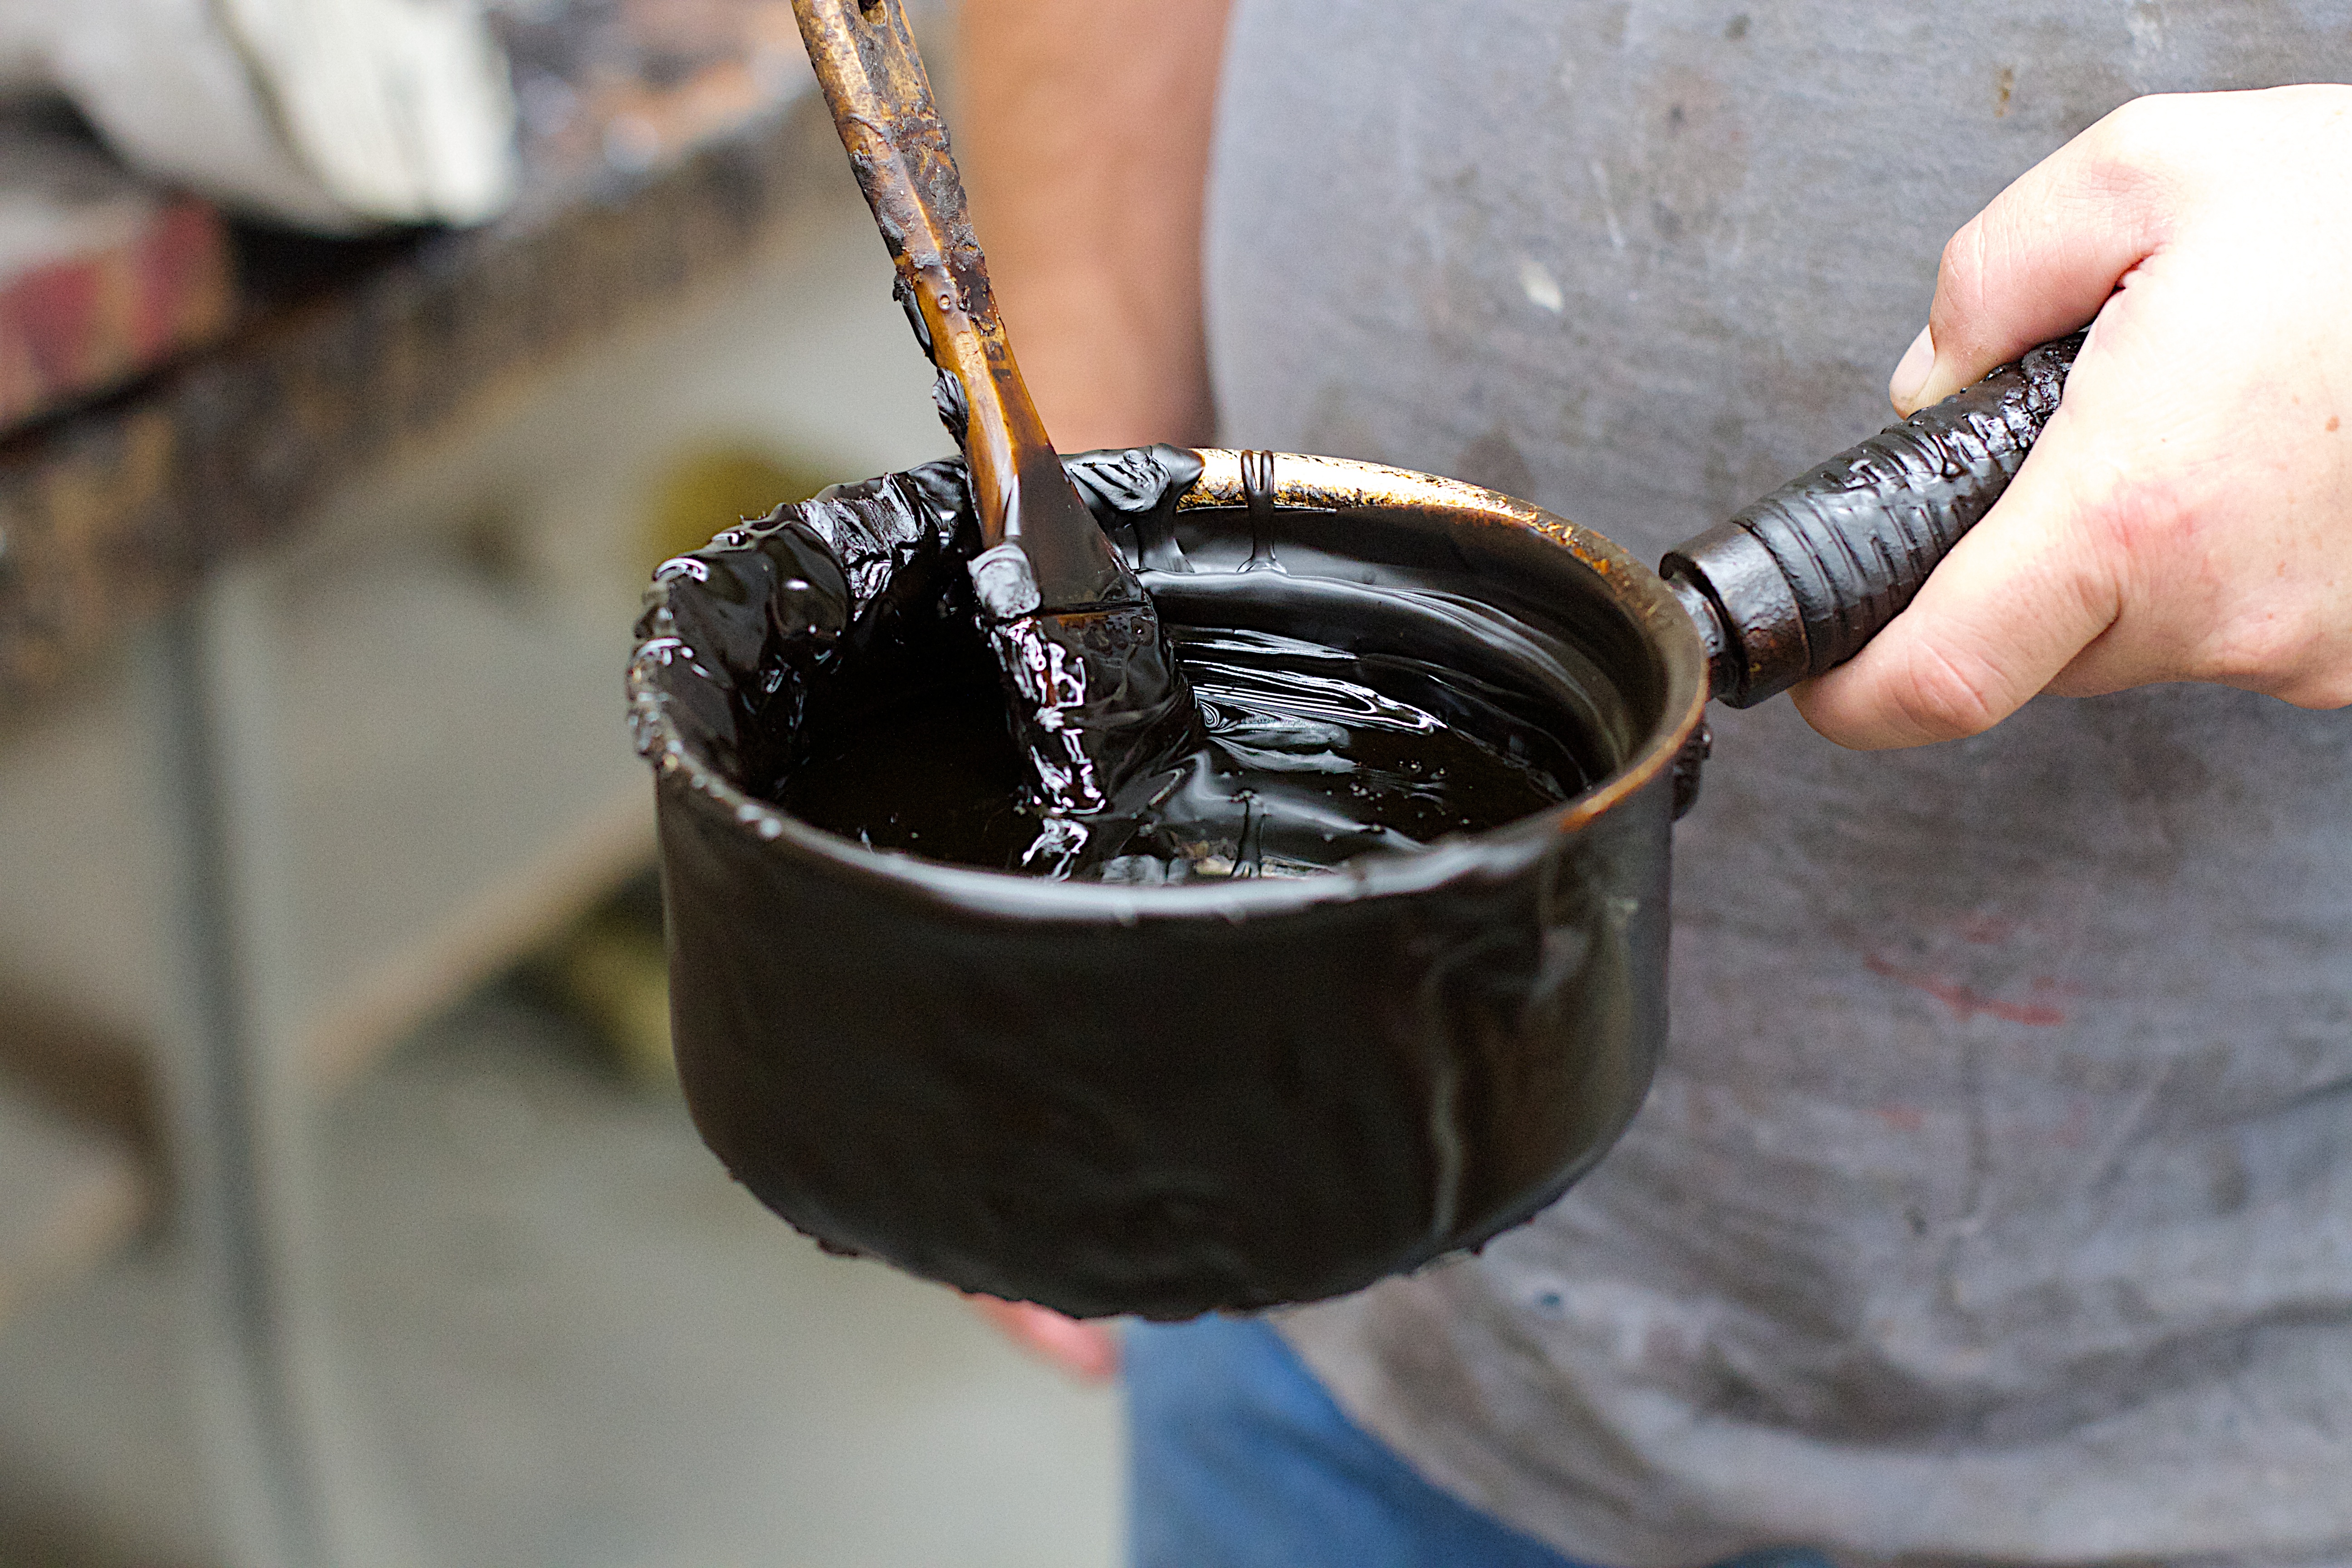
food, produce, drink, dessert, flavor